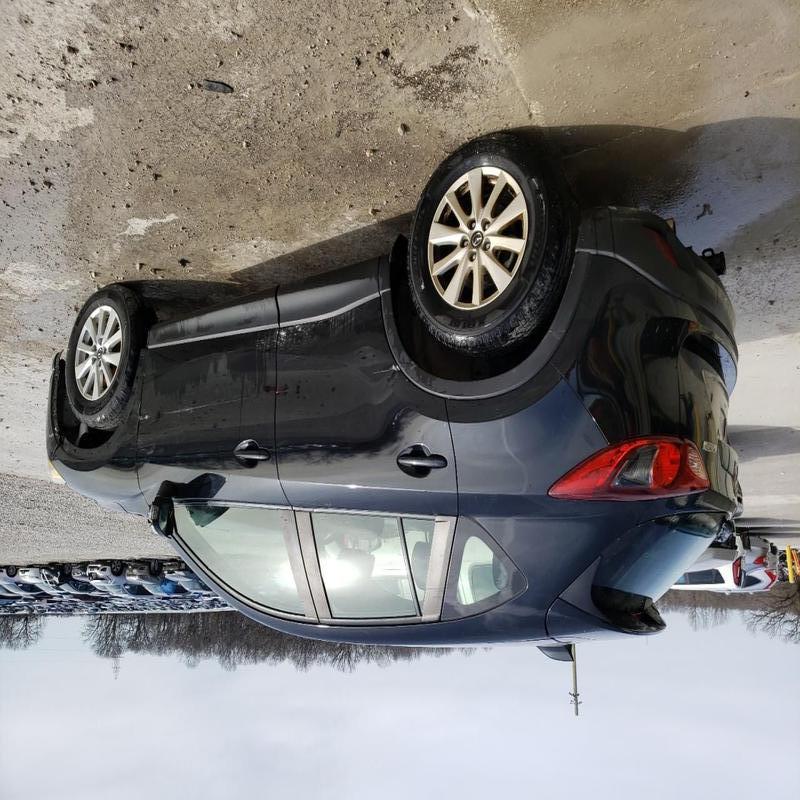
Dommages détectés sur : porte avant droite, porte arrière droite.
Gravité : mineur